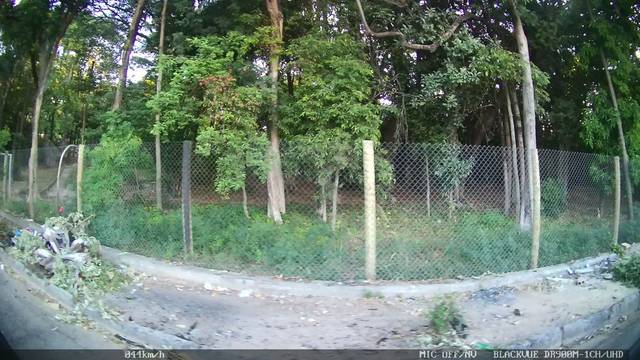
Region: Brazil
Coordinates: -19.865, -43.921